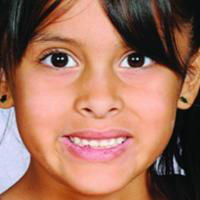
Age group: age 11-20